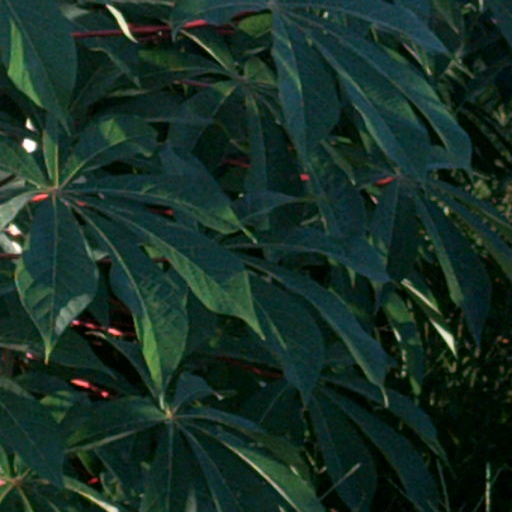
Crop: cassava